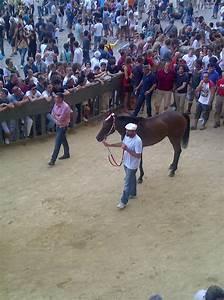
horse